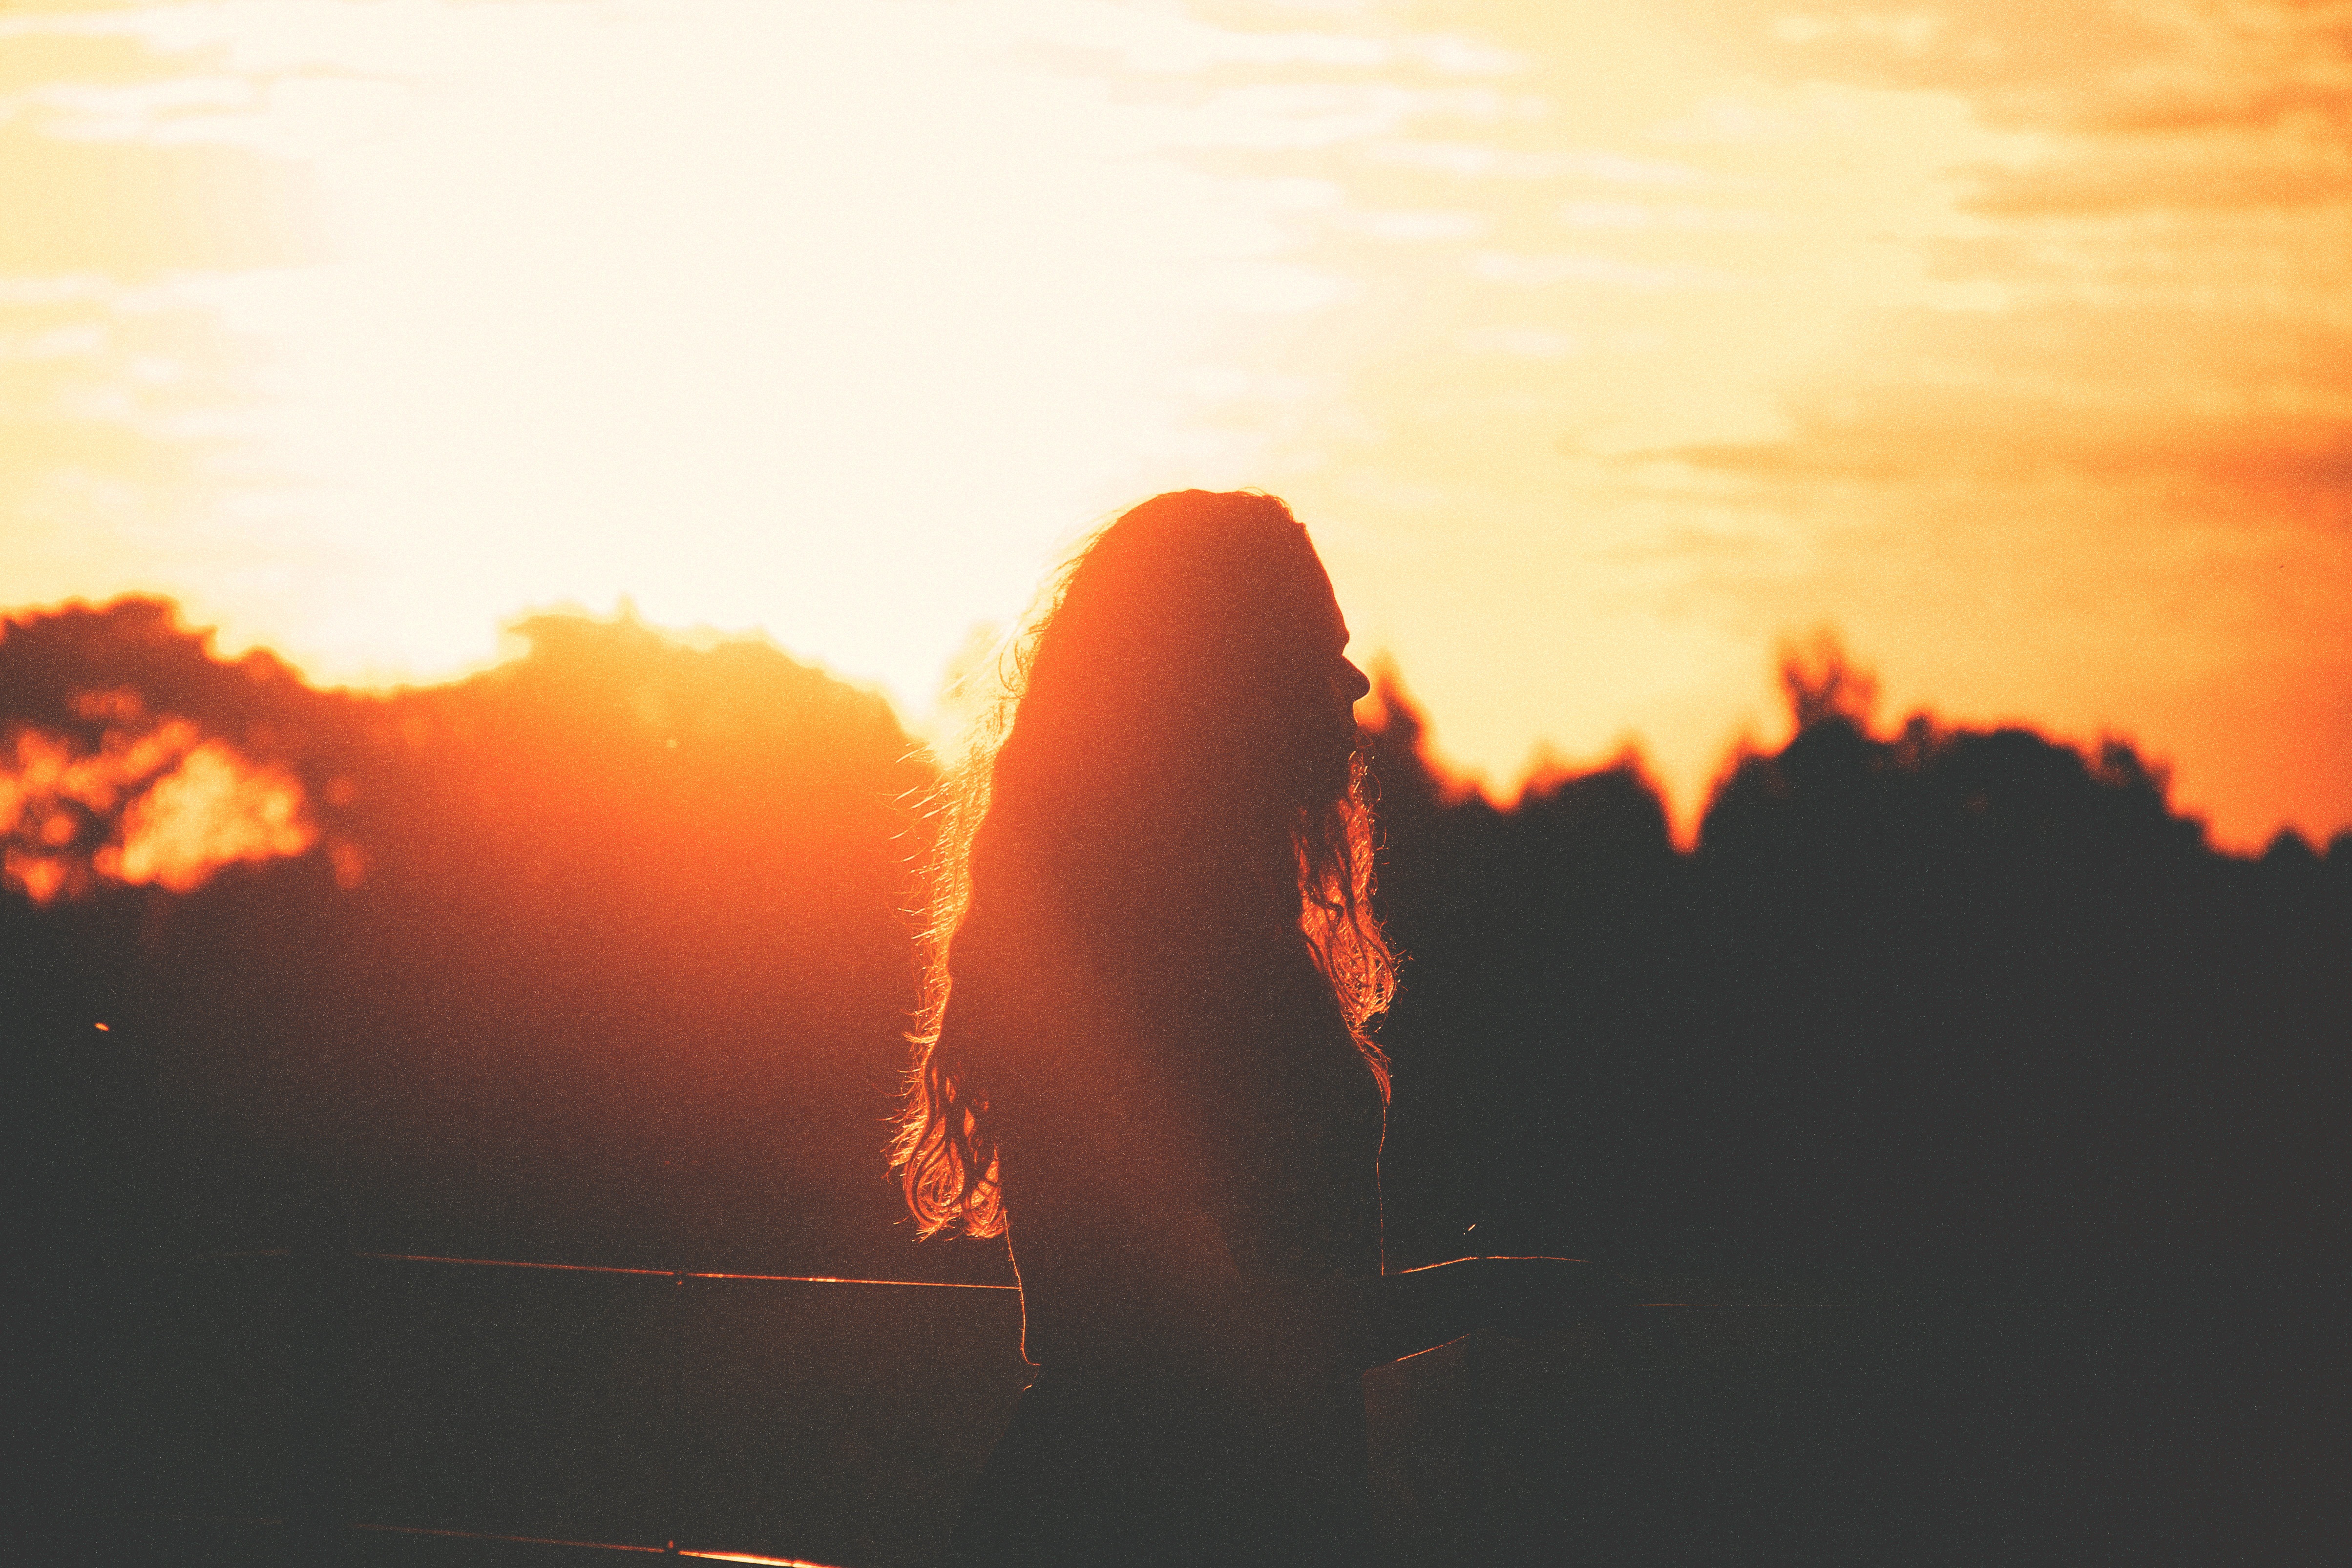
nature, silhouette, cloud, people, sky, girl, sun, woman, sunrise, sunset, sunlight, morning, dawn, atmosphere, dusk, evening, reflection, shadow, afterglow, sun rays, atmospheric phenomenon, atmosphere of earth